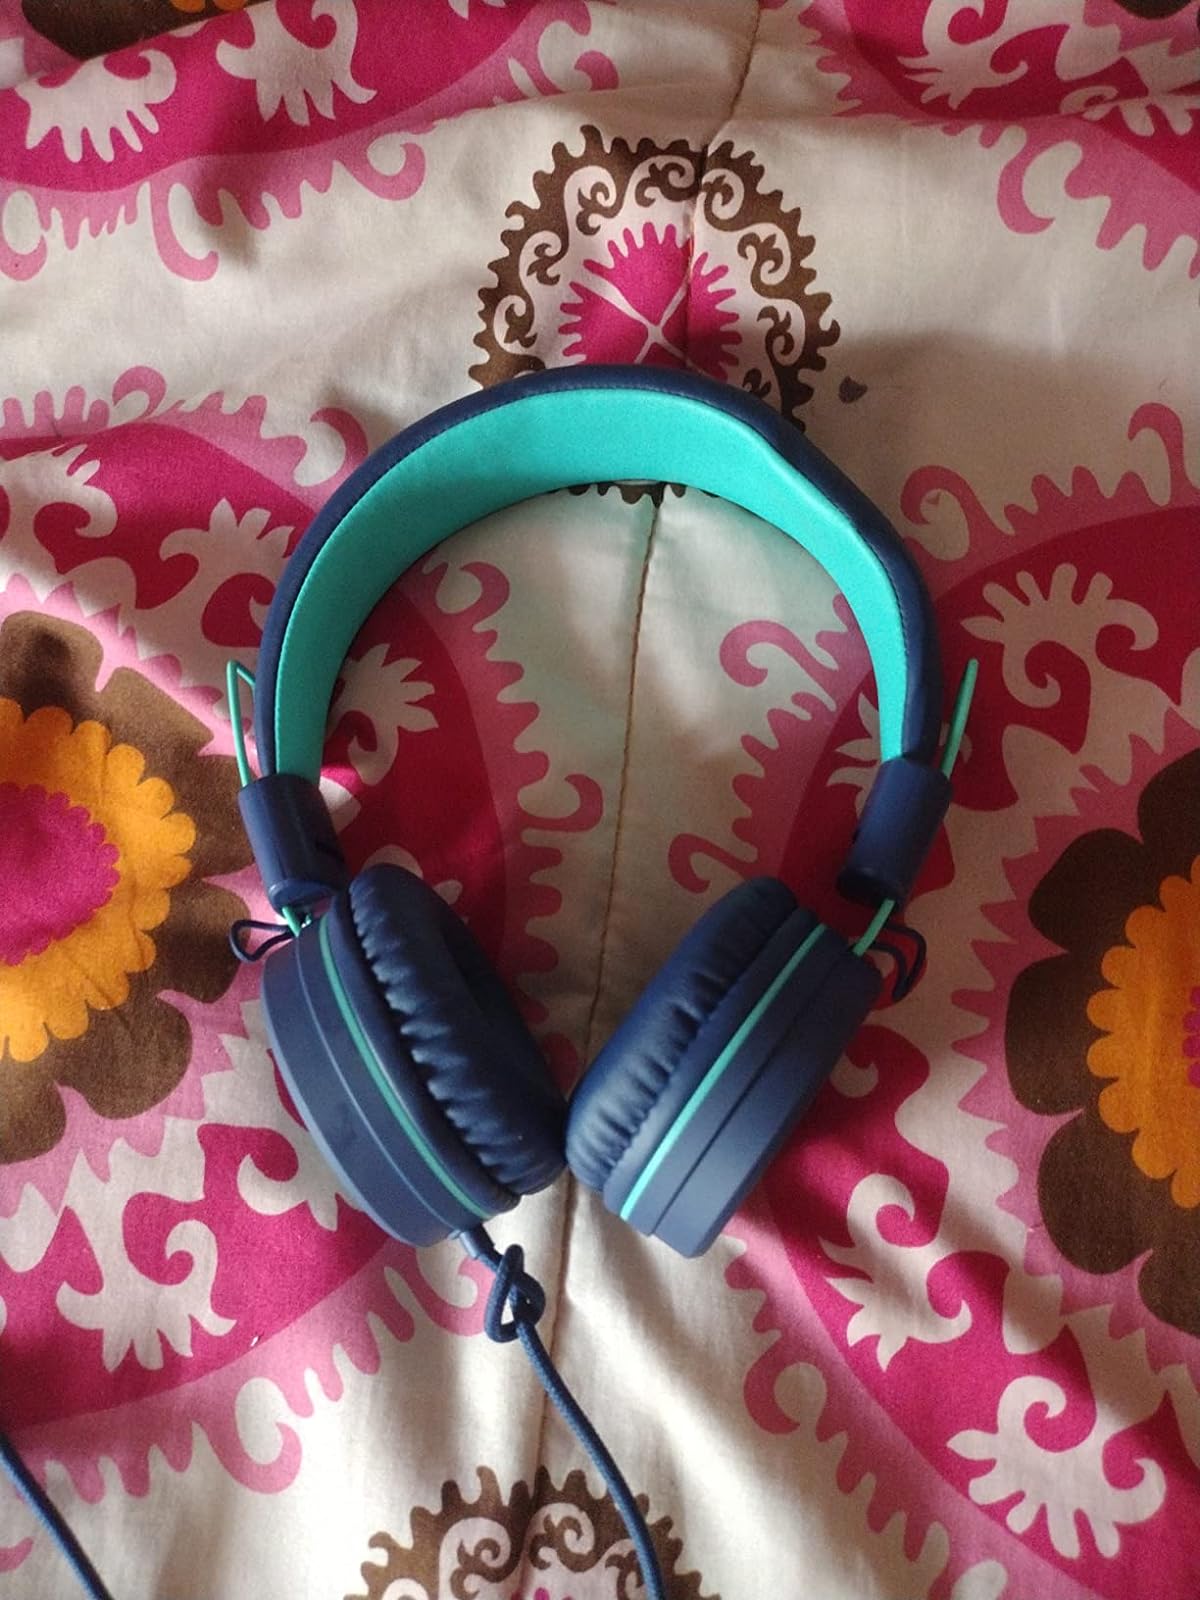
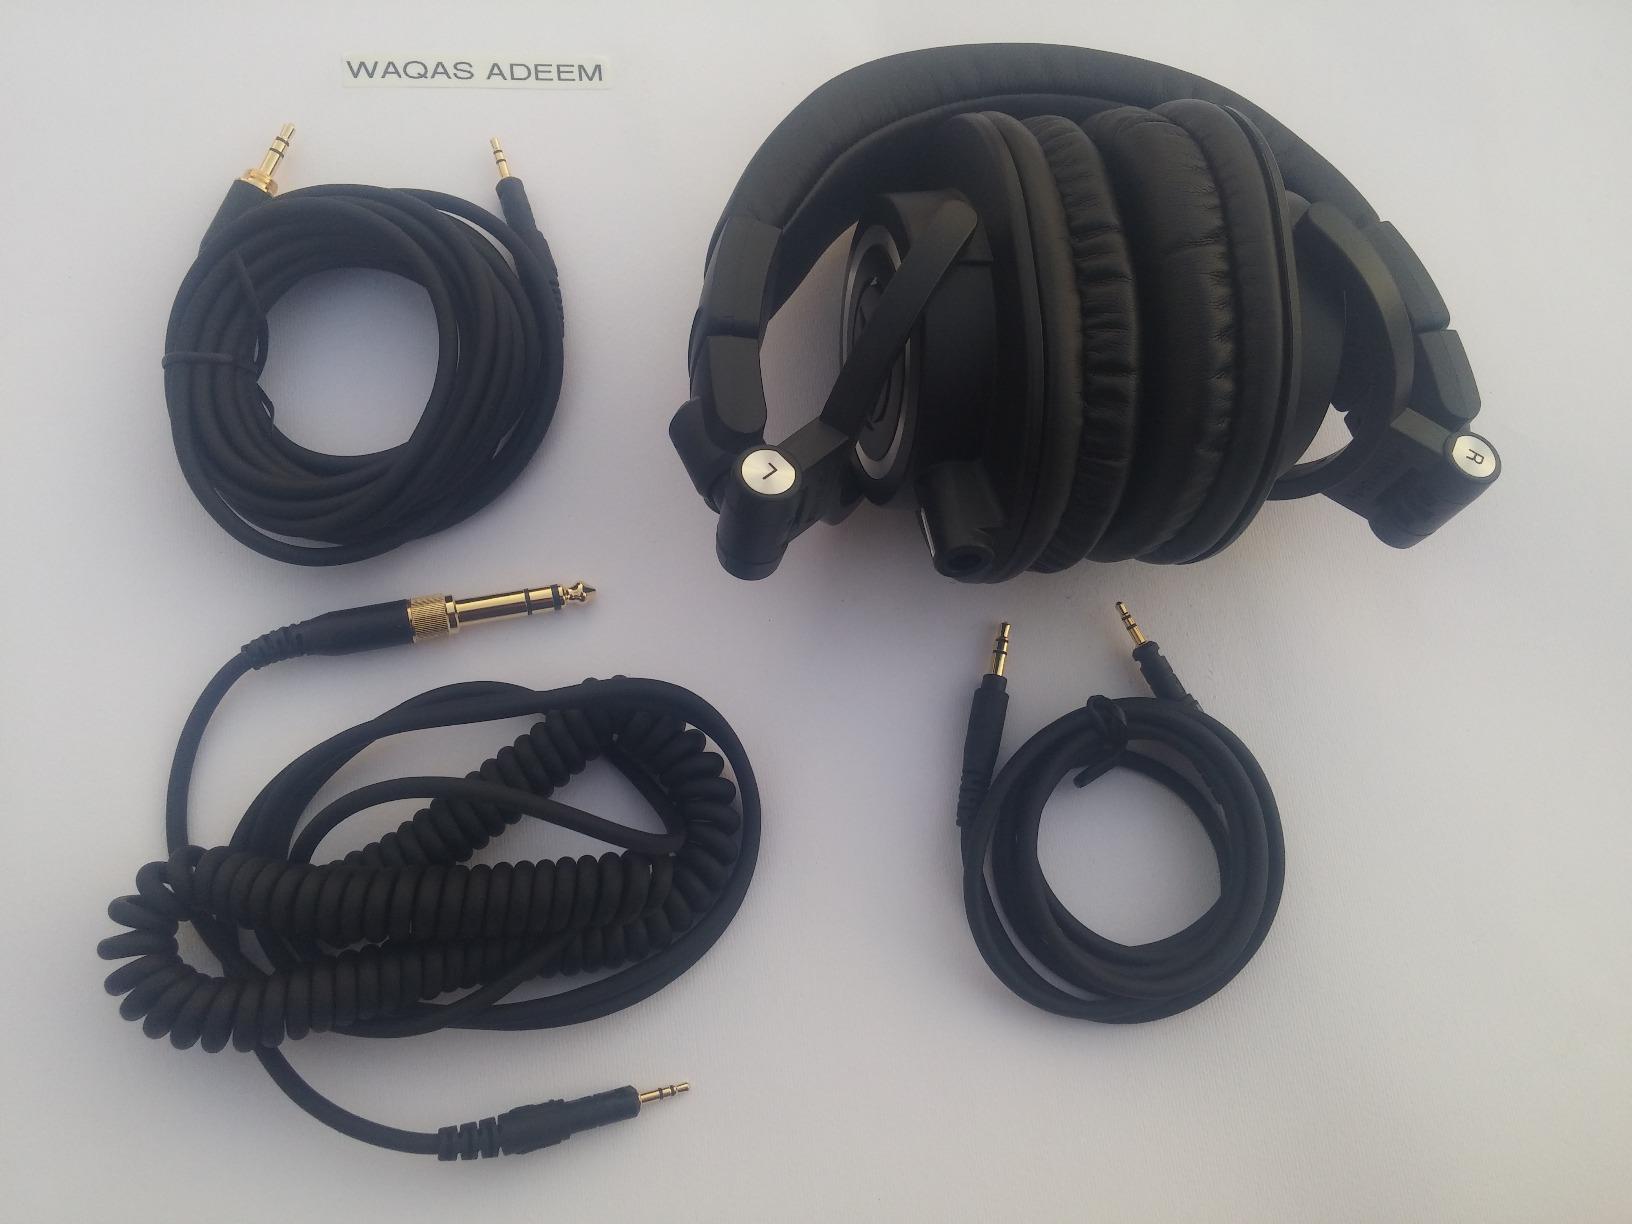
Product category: headphones
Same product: no